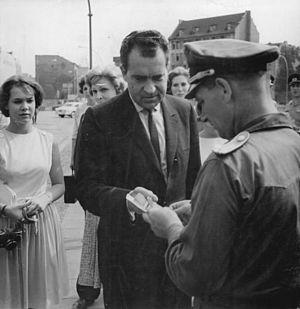
Richard Milhous Nixon /ˈɹɪt͡ʃ.ɝd ˈmɪl.haʊ̯s ˈnɪk.sən/, né le 9 janvier 1913 à Yorba Linda et mort le 22 avril 1994 à New York, est un homme d'État américain. Membre du Parti républicain, il est le 36ᵉ vice-président des États-Unis du 20 janvier 1953 au 20 janvier 1961 puis le 37ᵉ président des États-Unis, du 20 janvier 1969 au 9 août 1974.